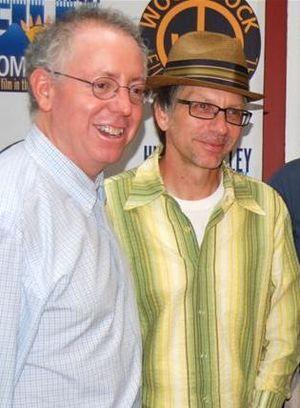
Ronald L. Nyswaner est un scénariste et réalisateur américain.